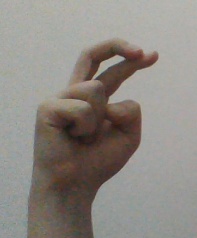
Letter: zay